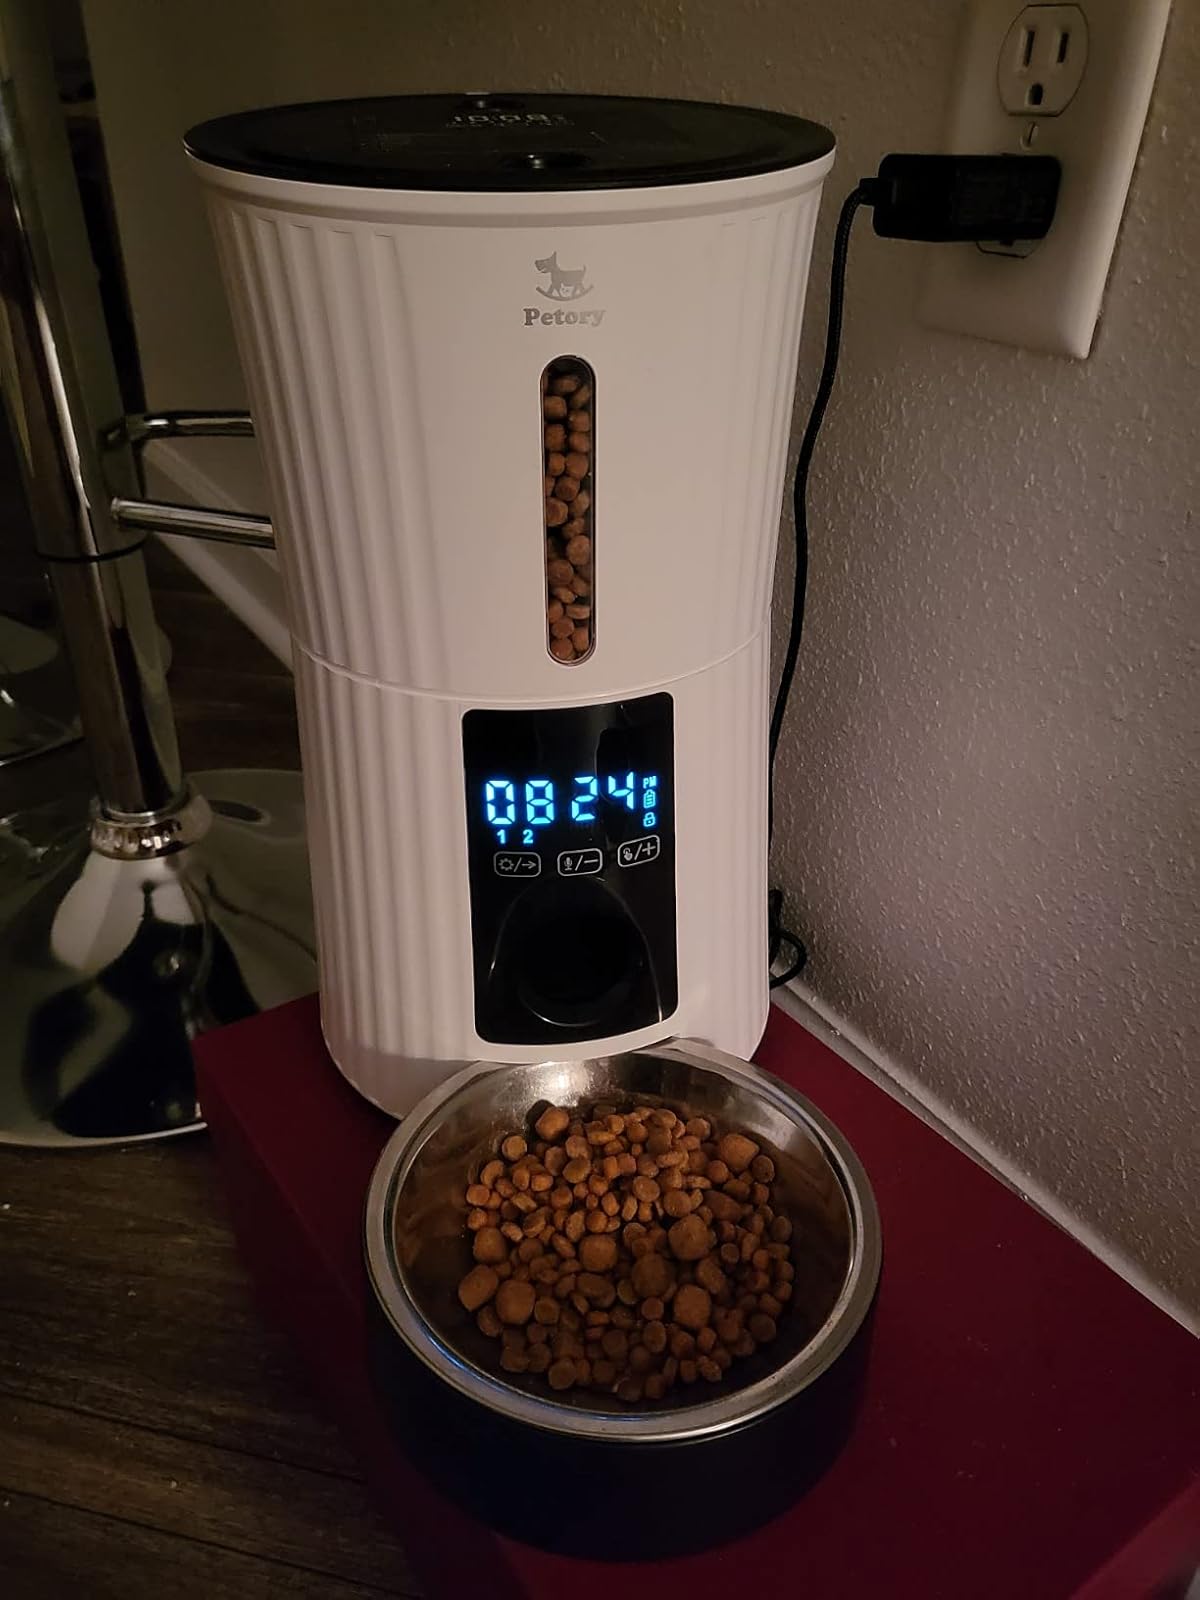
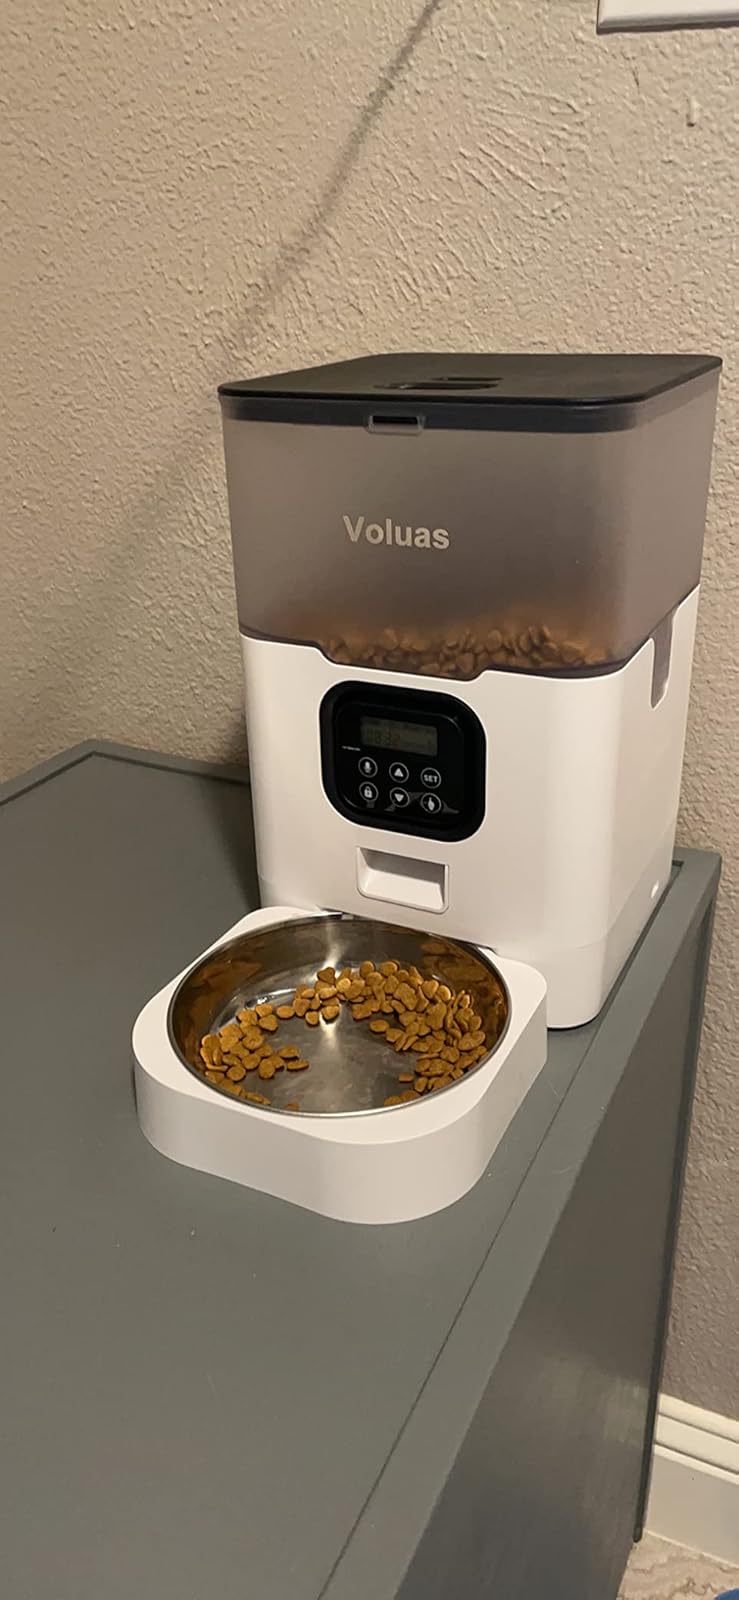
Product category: items_feeder
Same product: no